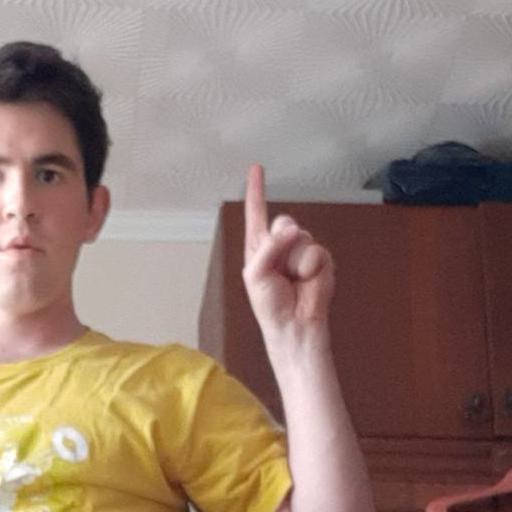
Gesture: one